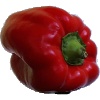
Label: Pepper Red 1